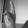
ASL letter: K